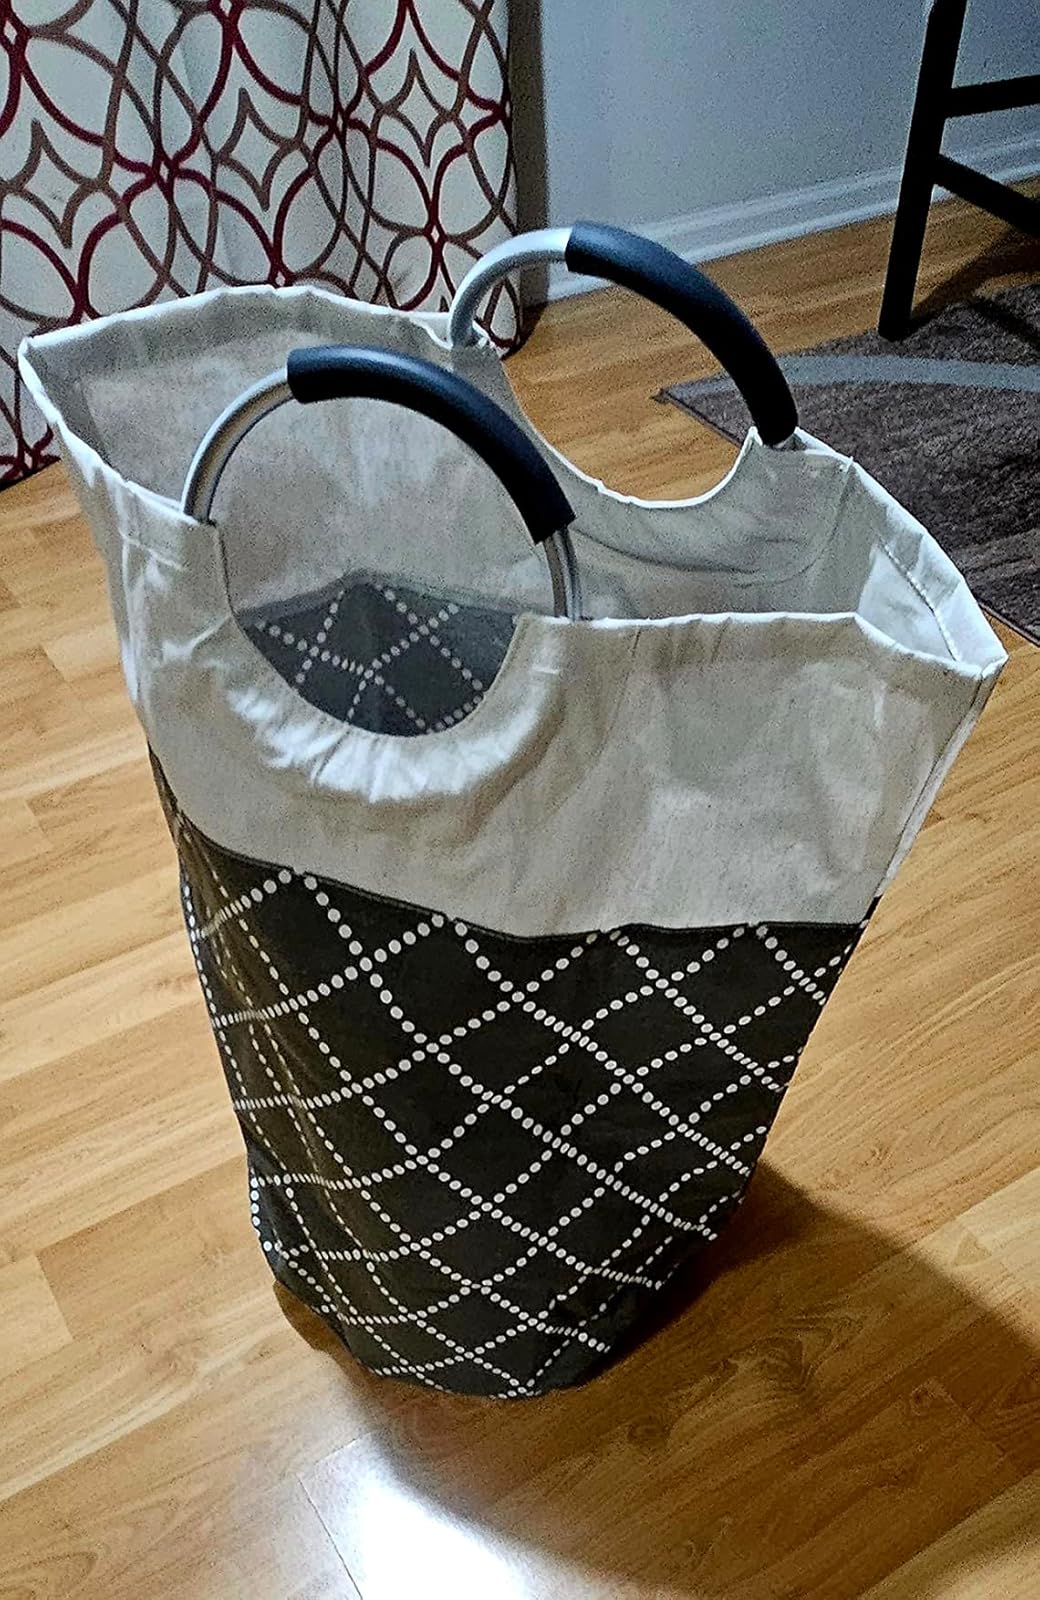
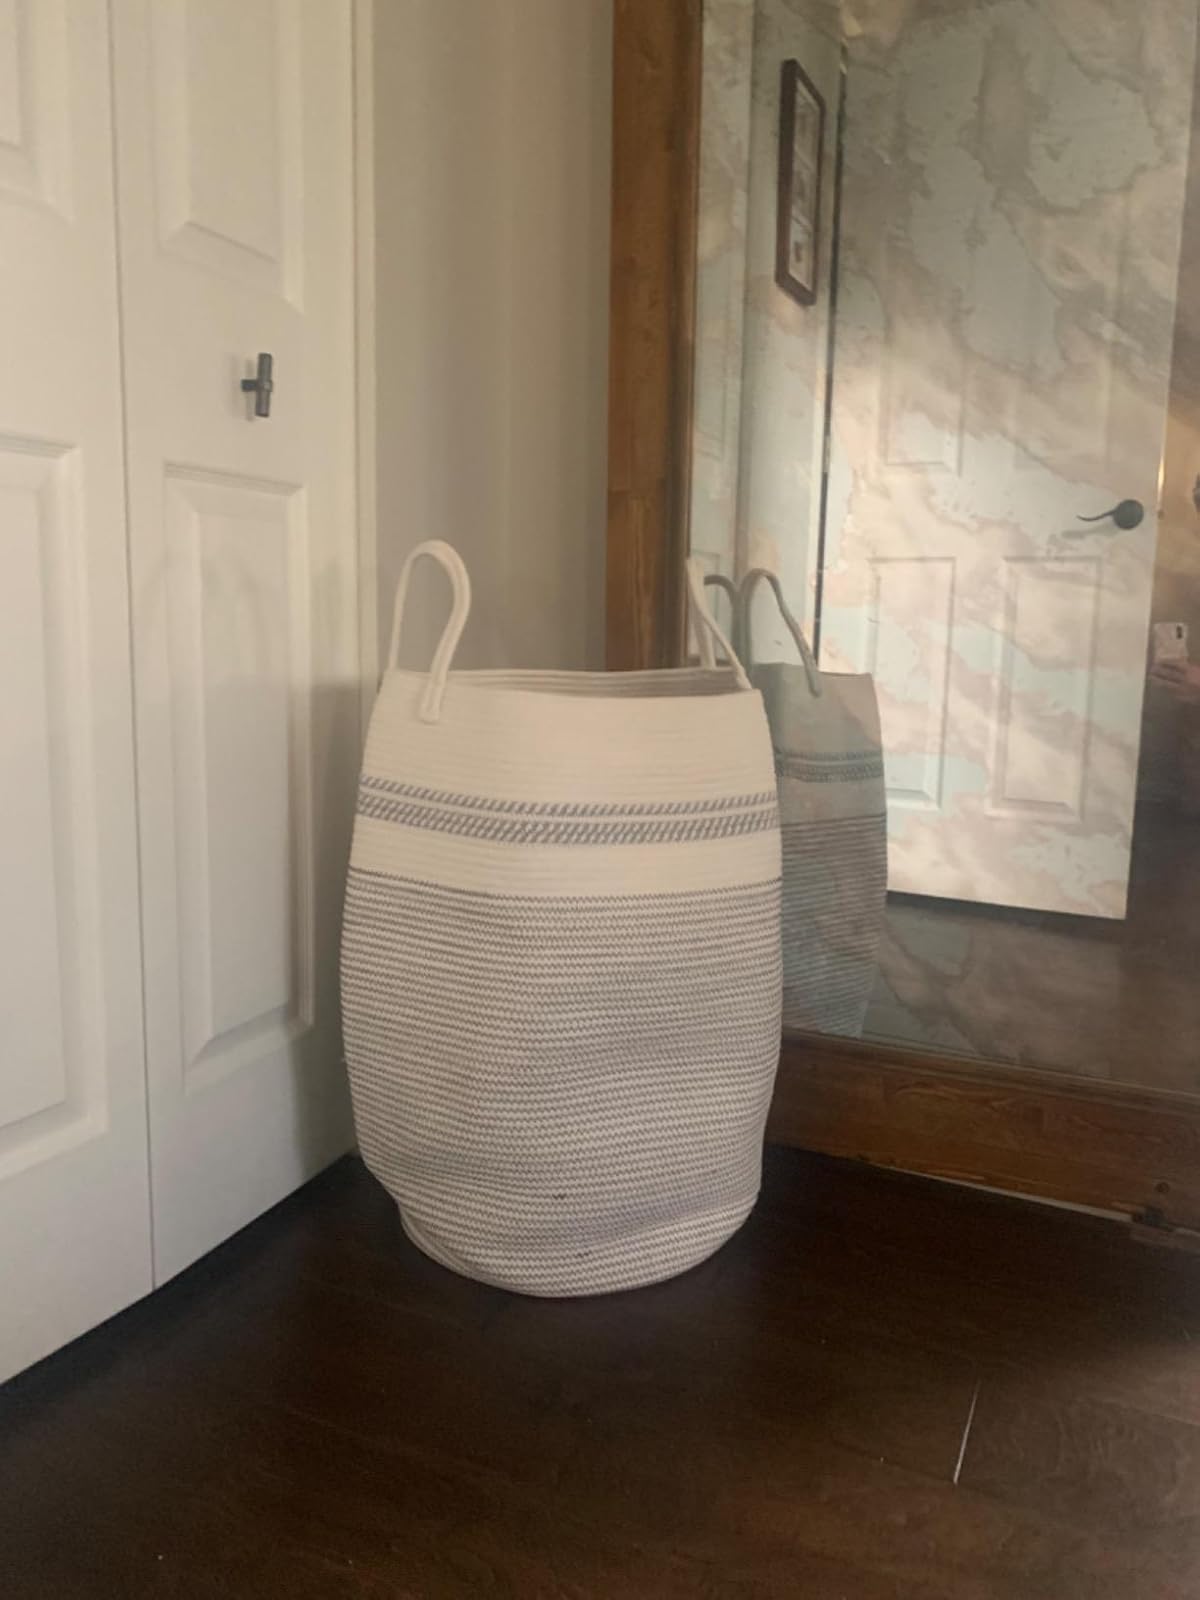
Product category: items_hamper
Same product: no